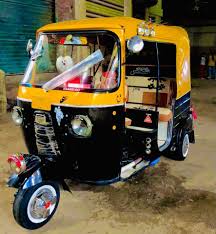
Vehicle type: Auto Rickshaws